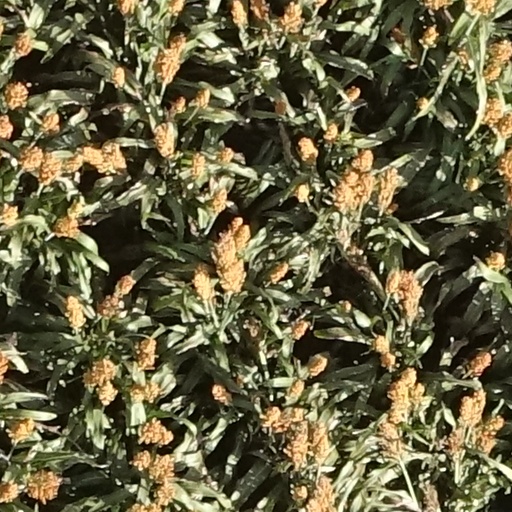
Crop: sorghum